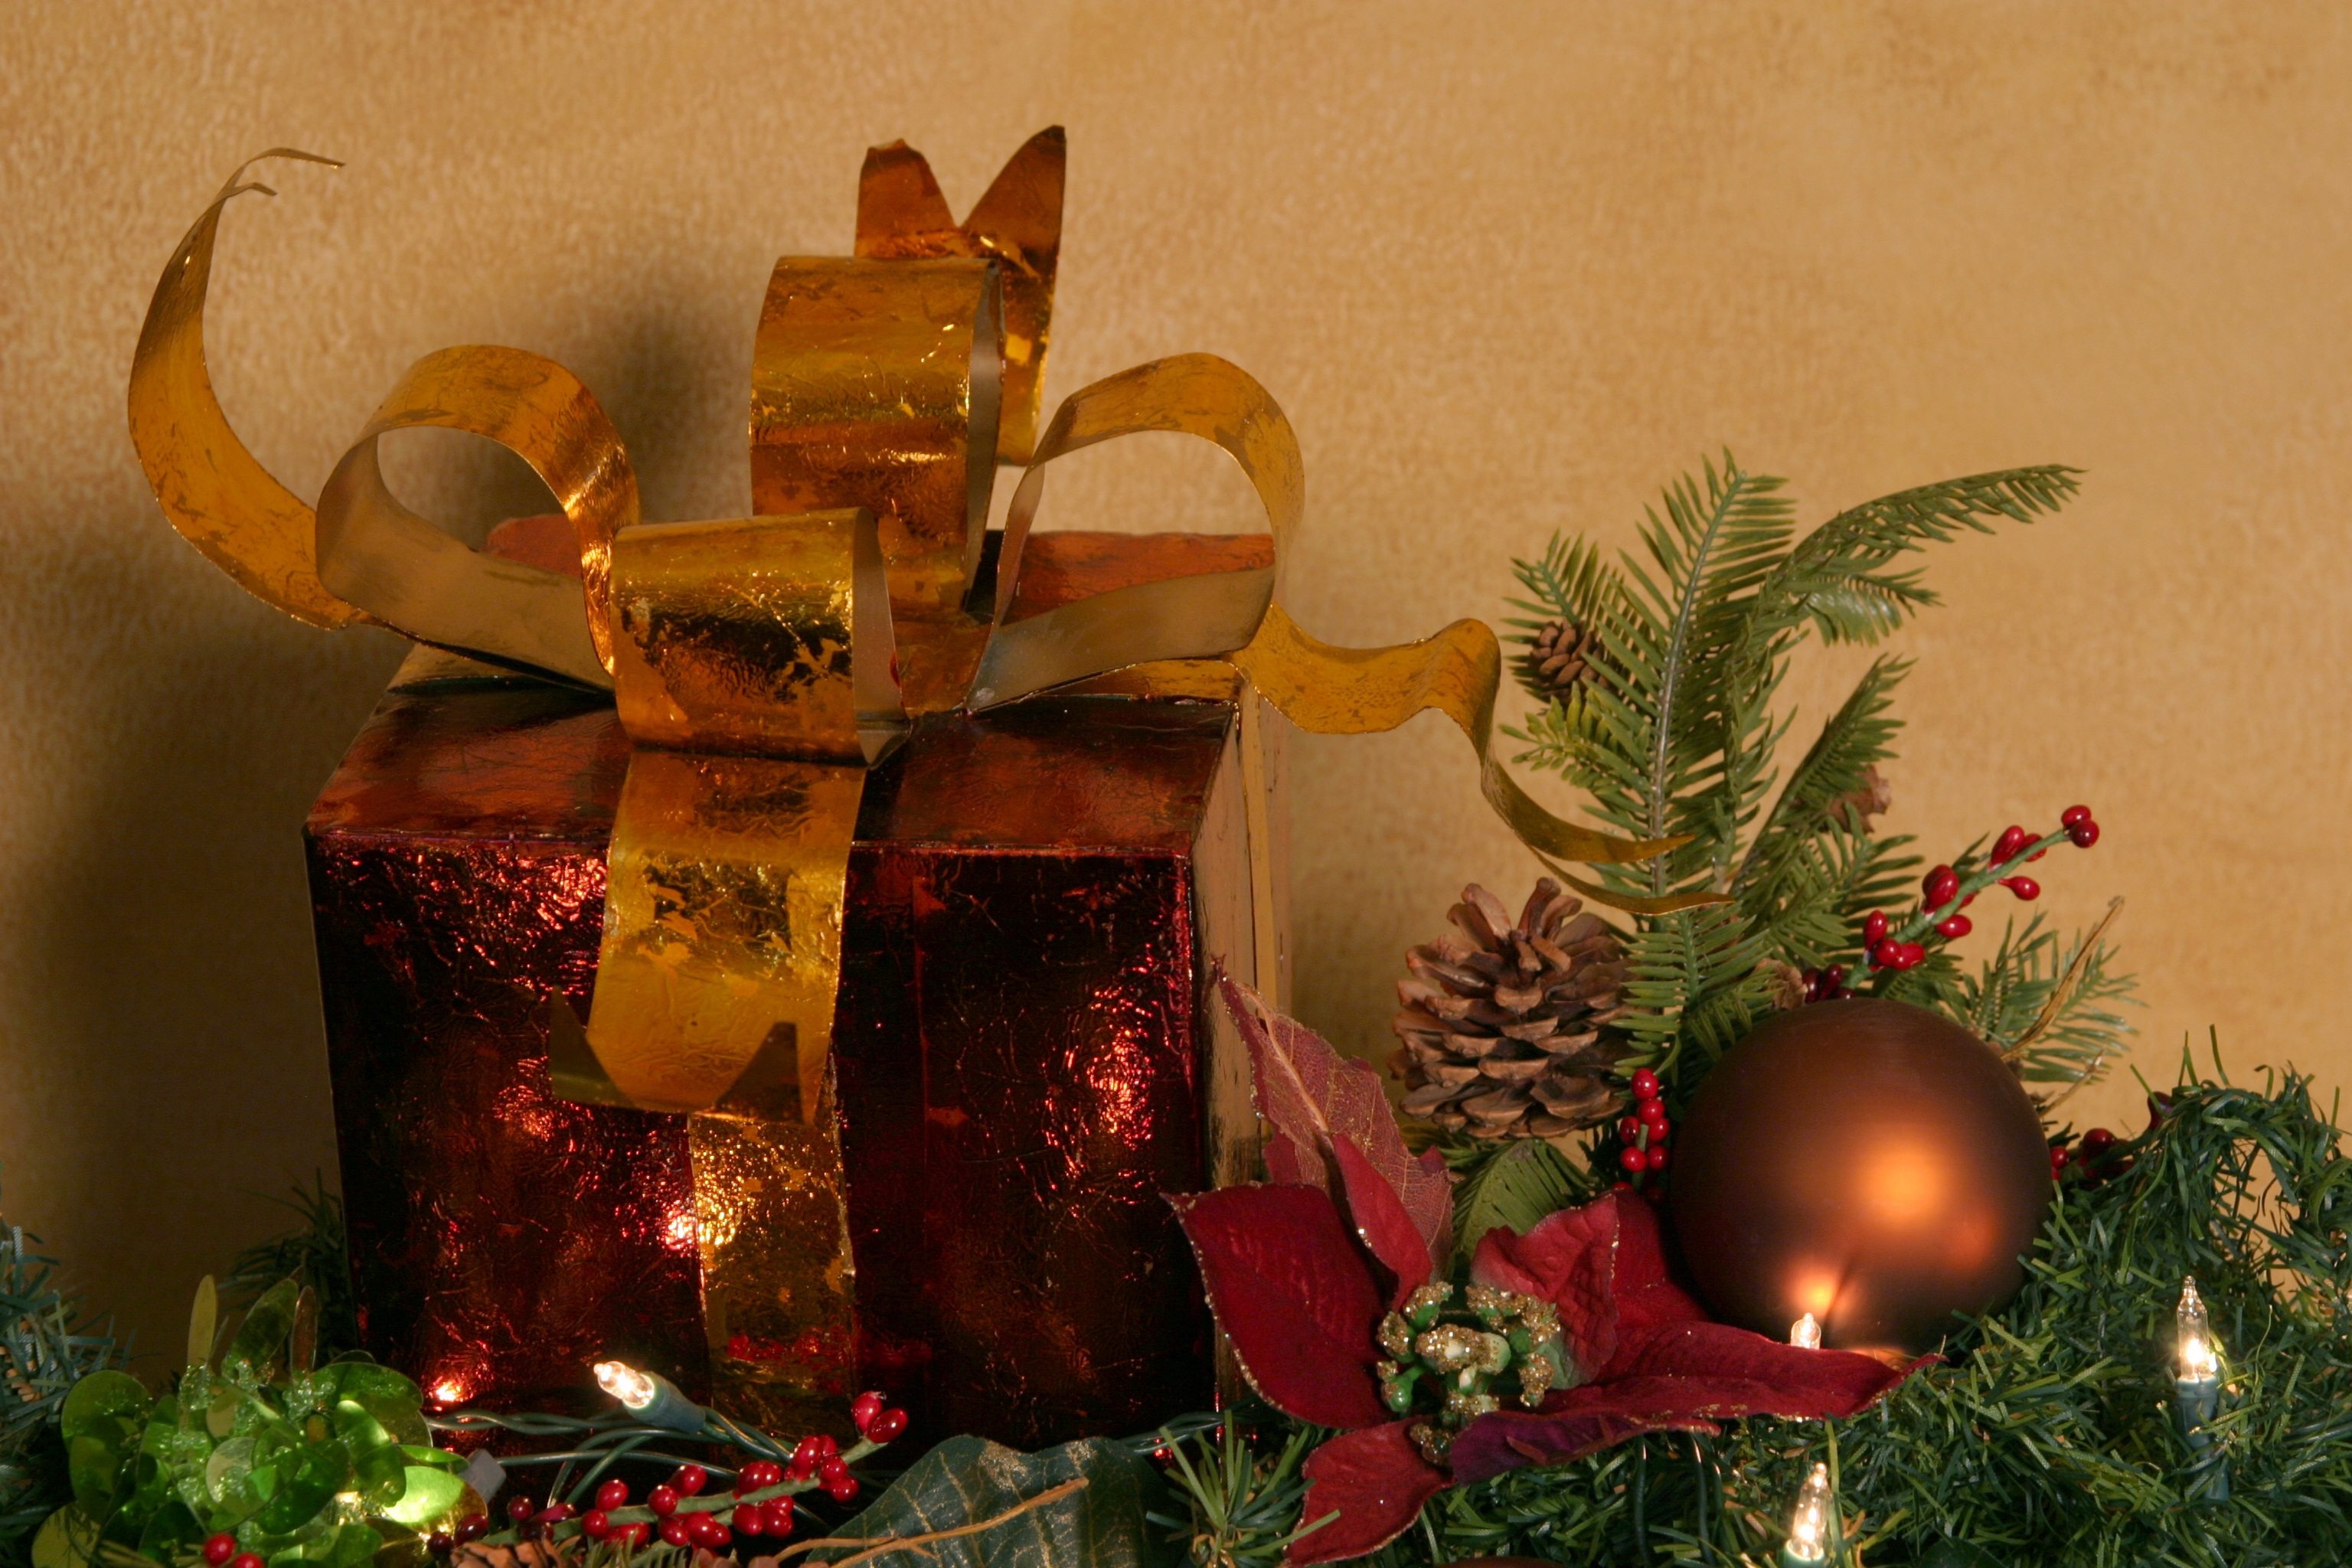
winter, flower, gift, decoration, holiday, christmas, still life, season, celebrate, christmas decoration, december, ornaments